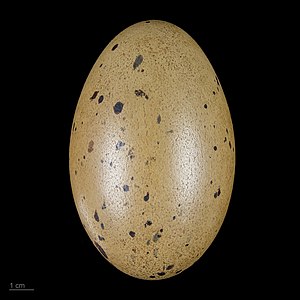
Islom
Gavia immer
Islommen er en fugl i lomslægten. Den har en længde på 70–90 cm og en vægt på 3-4,5 kg. Dens fjerdragt er sort, grå og hvid. Fuglen lever i Nordamerika, Grønland og i det vestlige Europa. Fuglen ses også i Danmark på træk, men sjældent, især i maj langs Vestkysten. I Minnesota er fuglen delstatsfugl.